Barclay Bailes

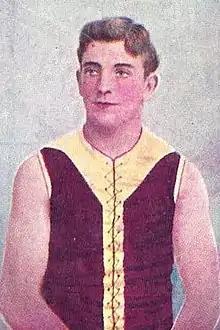
Cigarette card of Bailes in 1905

Barclay 'Titch' Shrapnell Bailes (9 August 1883 – 24 September 1955), sometimes known as "Bark" Bailes, was an Australian rules footballer who played for the Perth in the West Australian Football League (WAFA) in 1904, for Fitzroy Football Club in the Victorian Football League (VFL) from 1905 to 1909, and for Brighton in the Victorian Football Association (VFA), from 1910 to 1915.